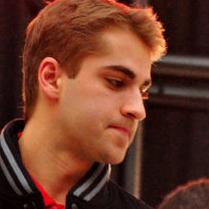
Age: 19